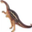
Label: dinosaur